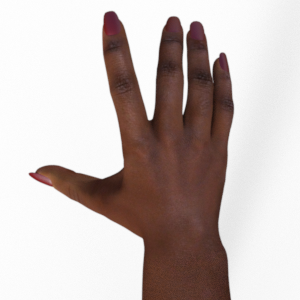
Label: paper